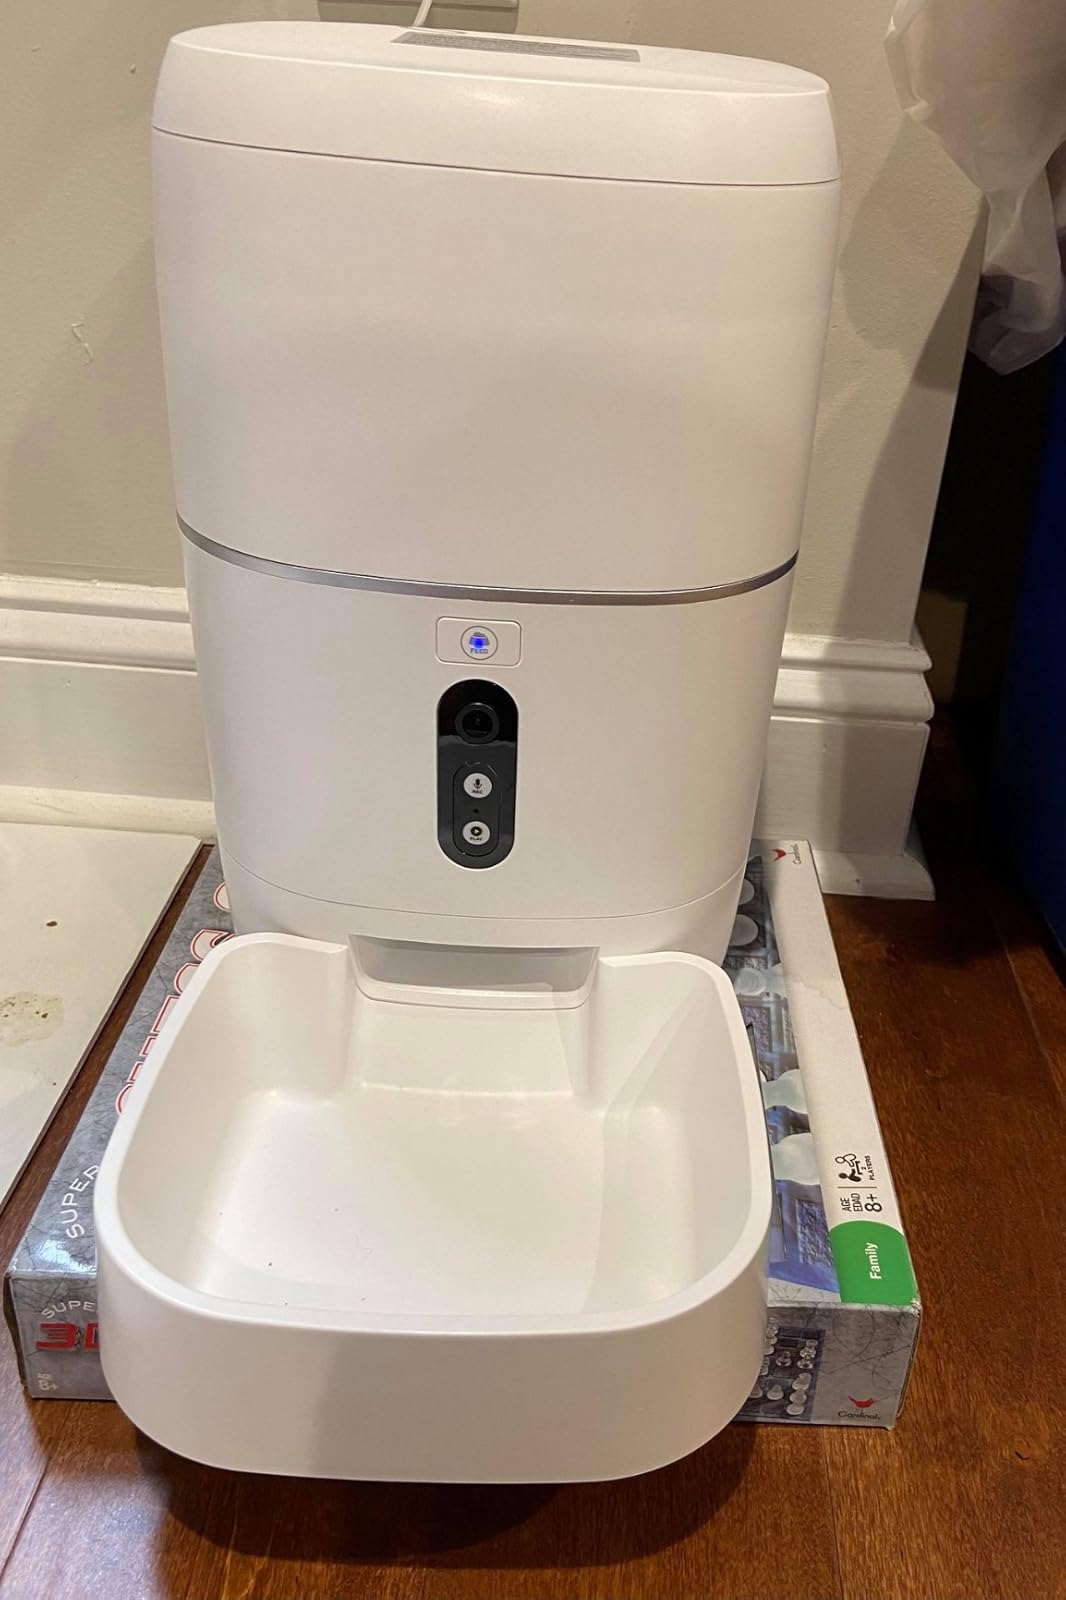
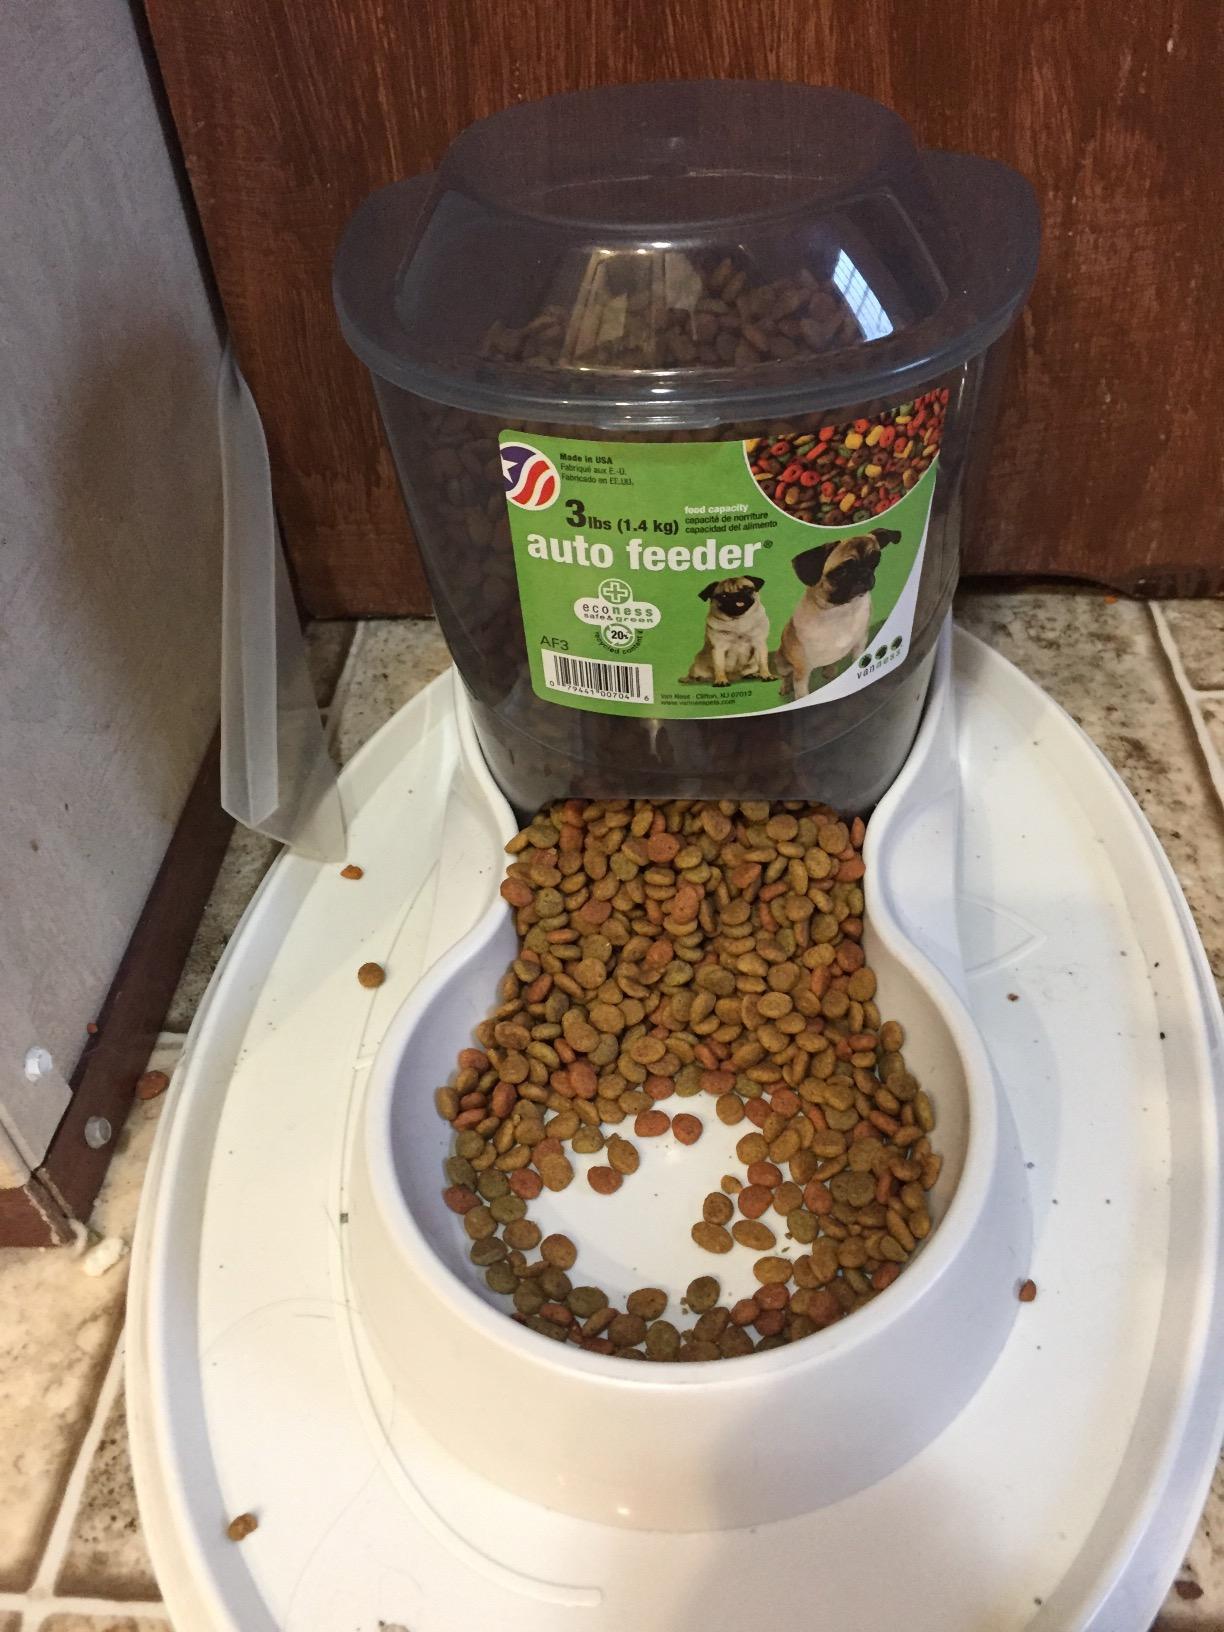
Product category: items_feeder
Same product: no